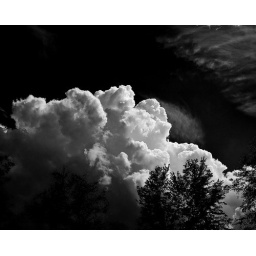
Just some clouds in black and white